Iriomote cat

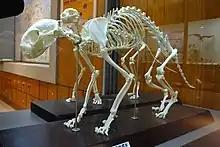
A skeleton of an Iriomote cat at the Iriomote Wildlife Conservation Centre

The fur of the Iriomote cat is mostly dark grey and light brown, with lighter hair on the belly and insides of the limbs. Markings along the jaw are white. The dark parts of the body consist of dark brown to black tabby markings on a lighter brown agouti background. There are two dark brown spots on each cheek. There are 5–7 stripes spanning from the forehead to the back of the head, however, unlike the leopard cat, the stripes stop before reaching the shoulders. Dark brown to black tabby spots cover the flanks of the body, and there are 3–4 bands of irregular stripes on the chest. The tail is dark brown; darker spots pattern the back side of the tail, whilst the underside of the tail is solid. The tip of the tail is dark.